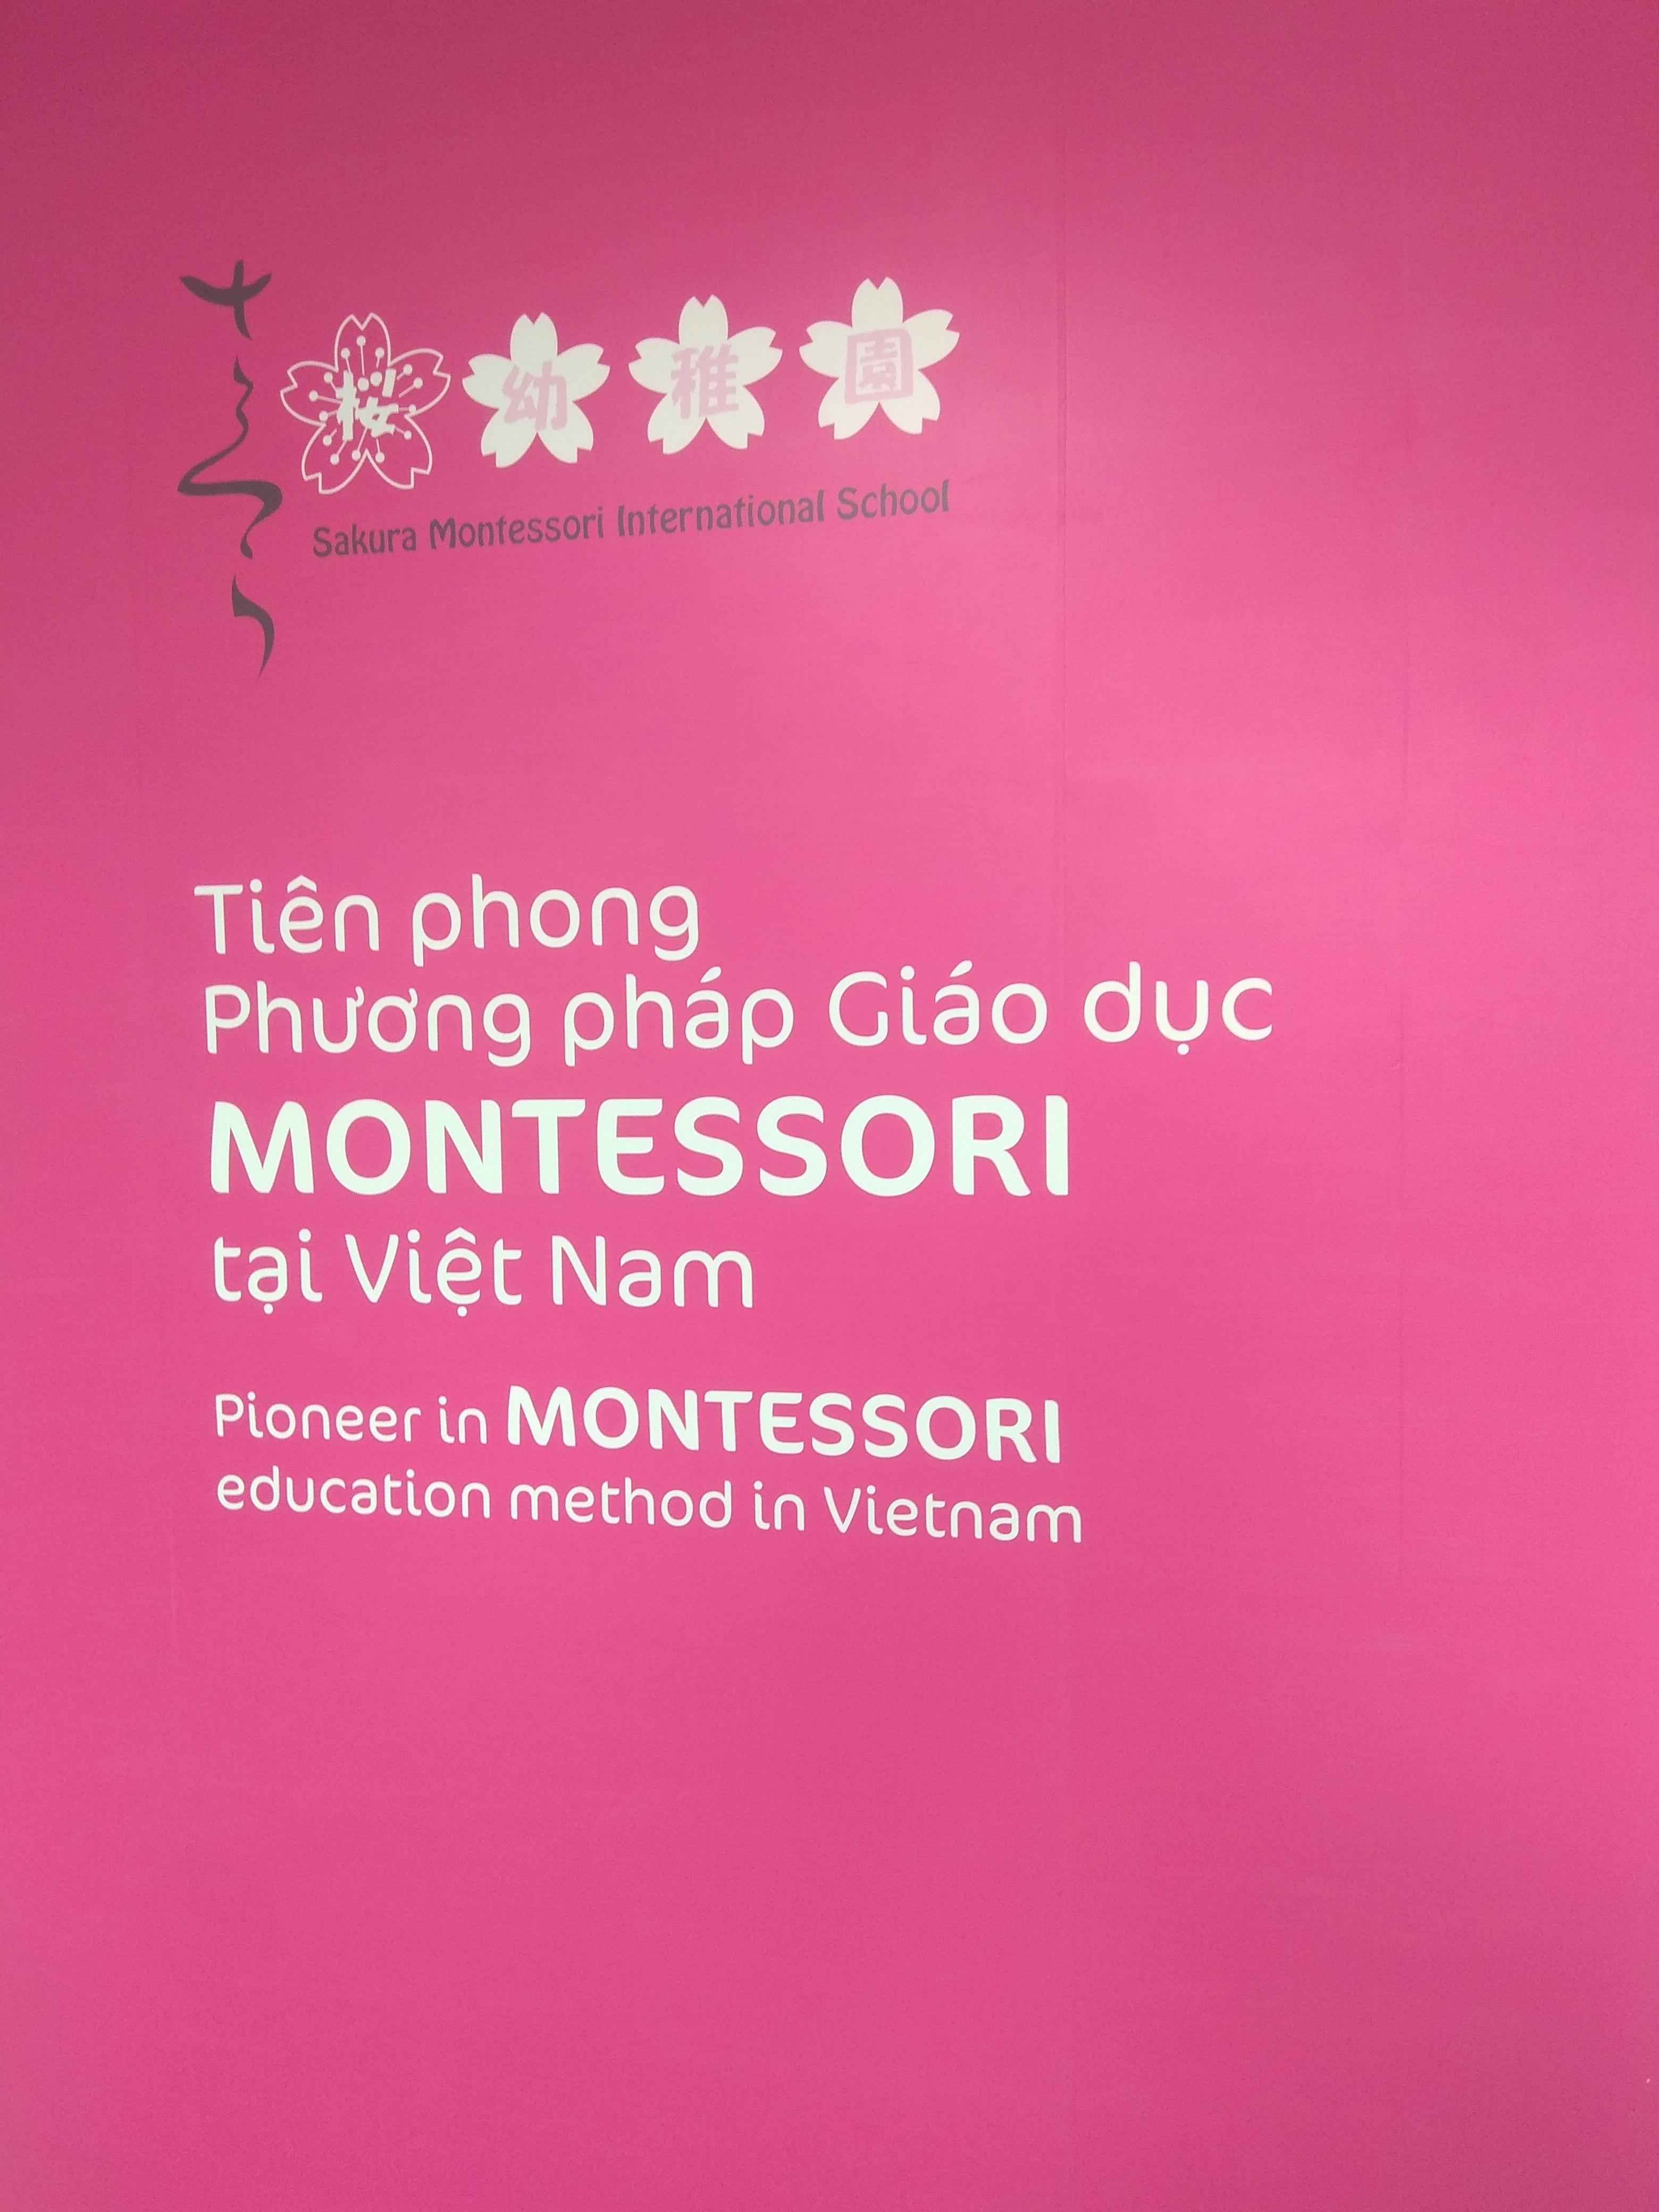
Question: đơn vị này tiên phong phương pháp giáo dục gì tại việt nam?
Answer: đơn vị này tiên phong phương pháp giáo dục montessori tại việt nam